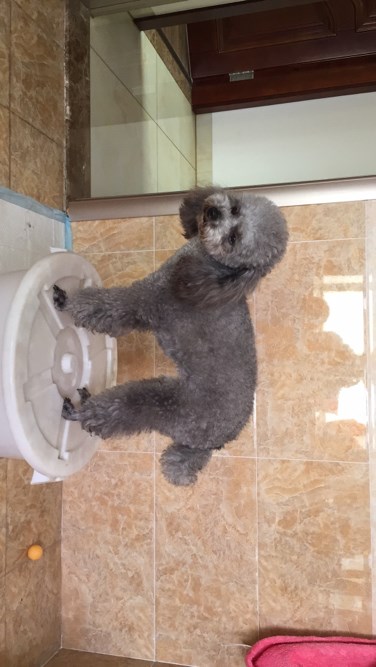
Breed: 2925-n000114-toy_poodle